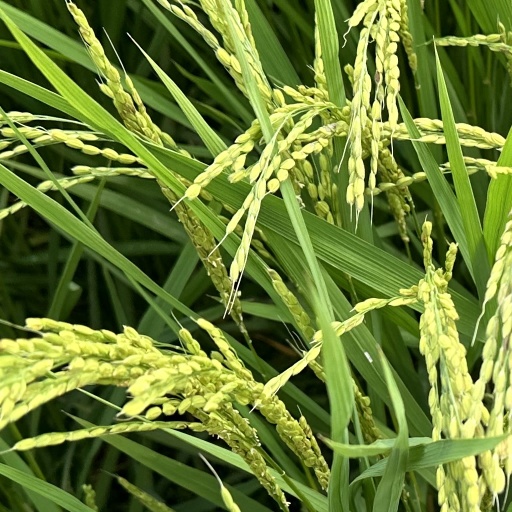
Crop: rice